Willandra, Ryde

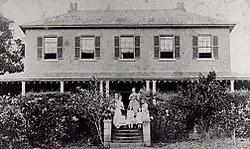
Willandra, Ryde at the time it was occupied by the Devlin family .

Willandra is a heritage-listed former service station and homestead and now community facility located at 782 Victoria Road, Ryde, New South Wales, Australia. Its design is attributed to William Weaver and built from 1841 to 1844 by James Devlin. It is also known as the Ryde House. The property is owned by the City of Ryde council. It was added to the New South Wales State Heritage Register on 2 April 1999.